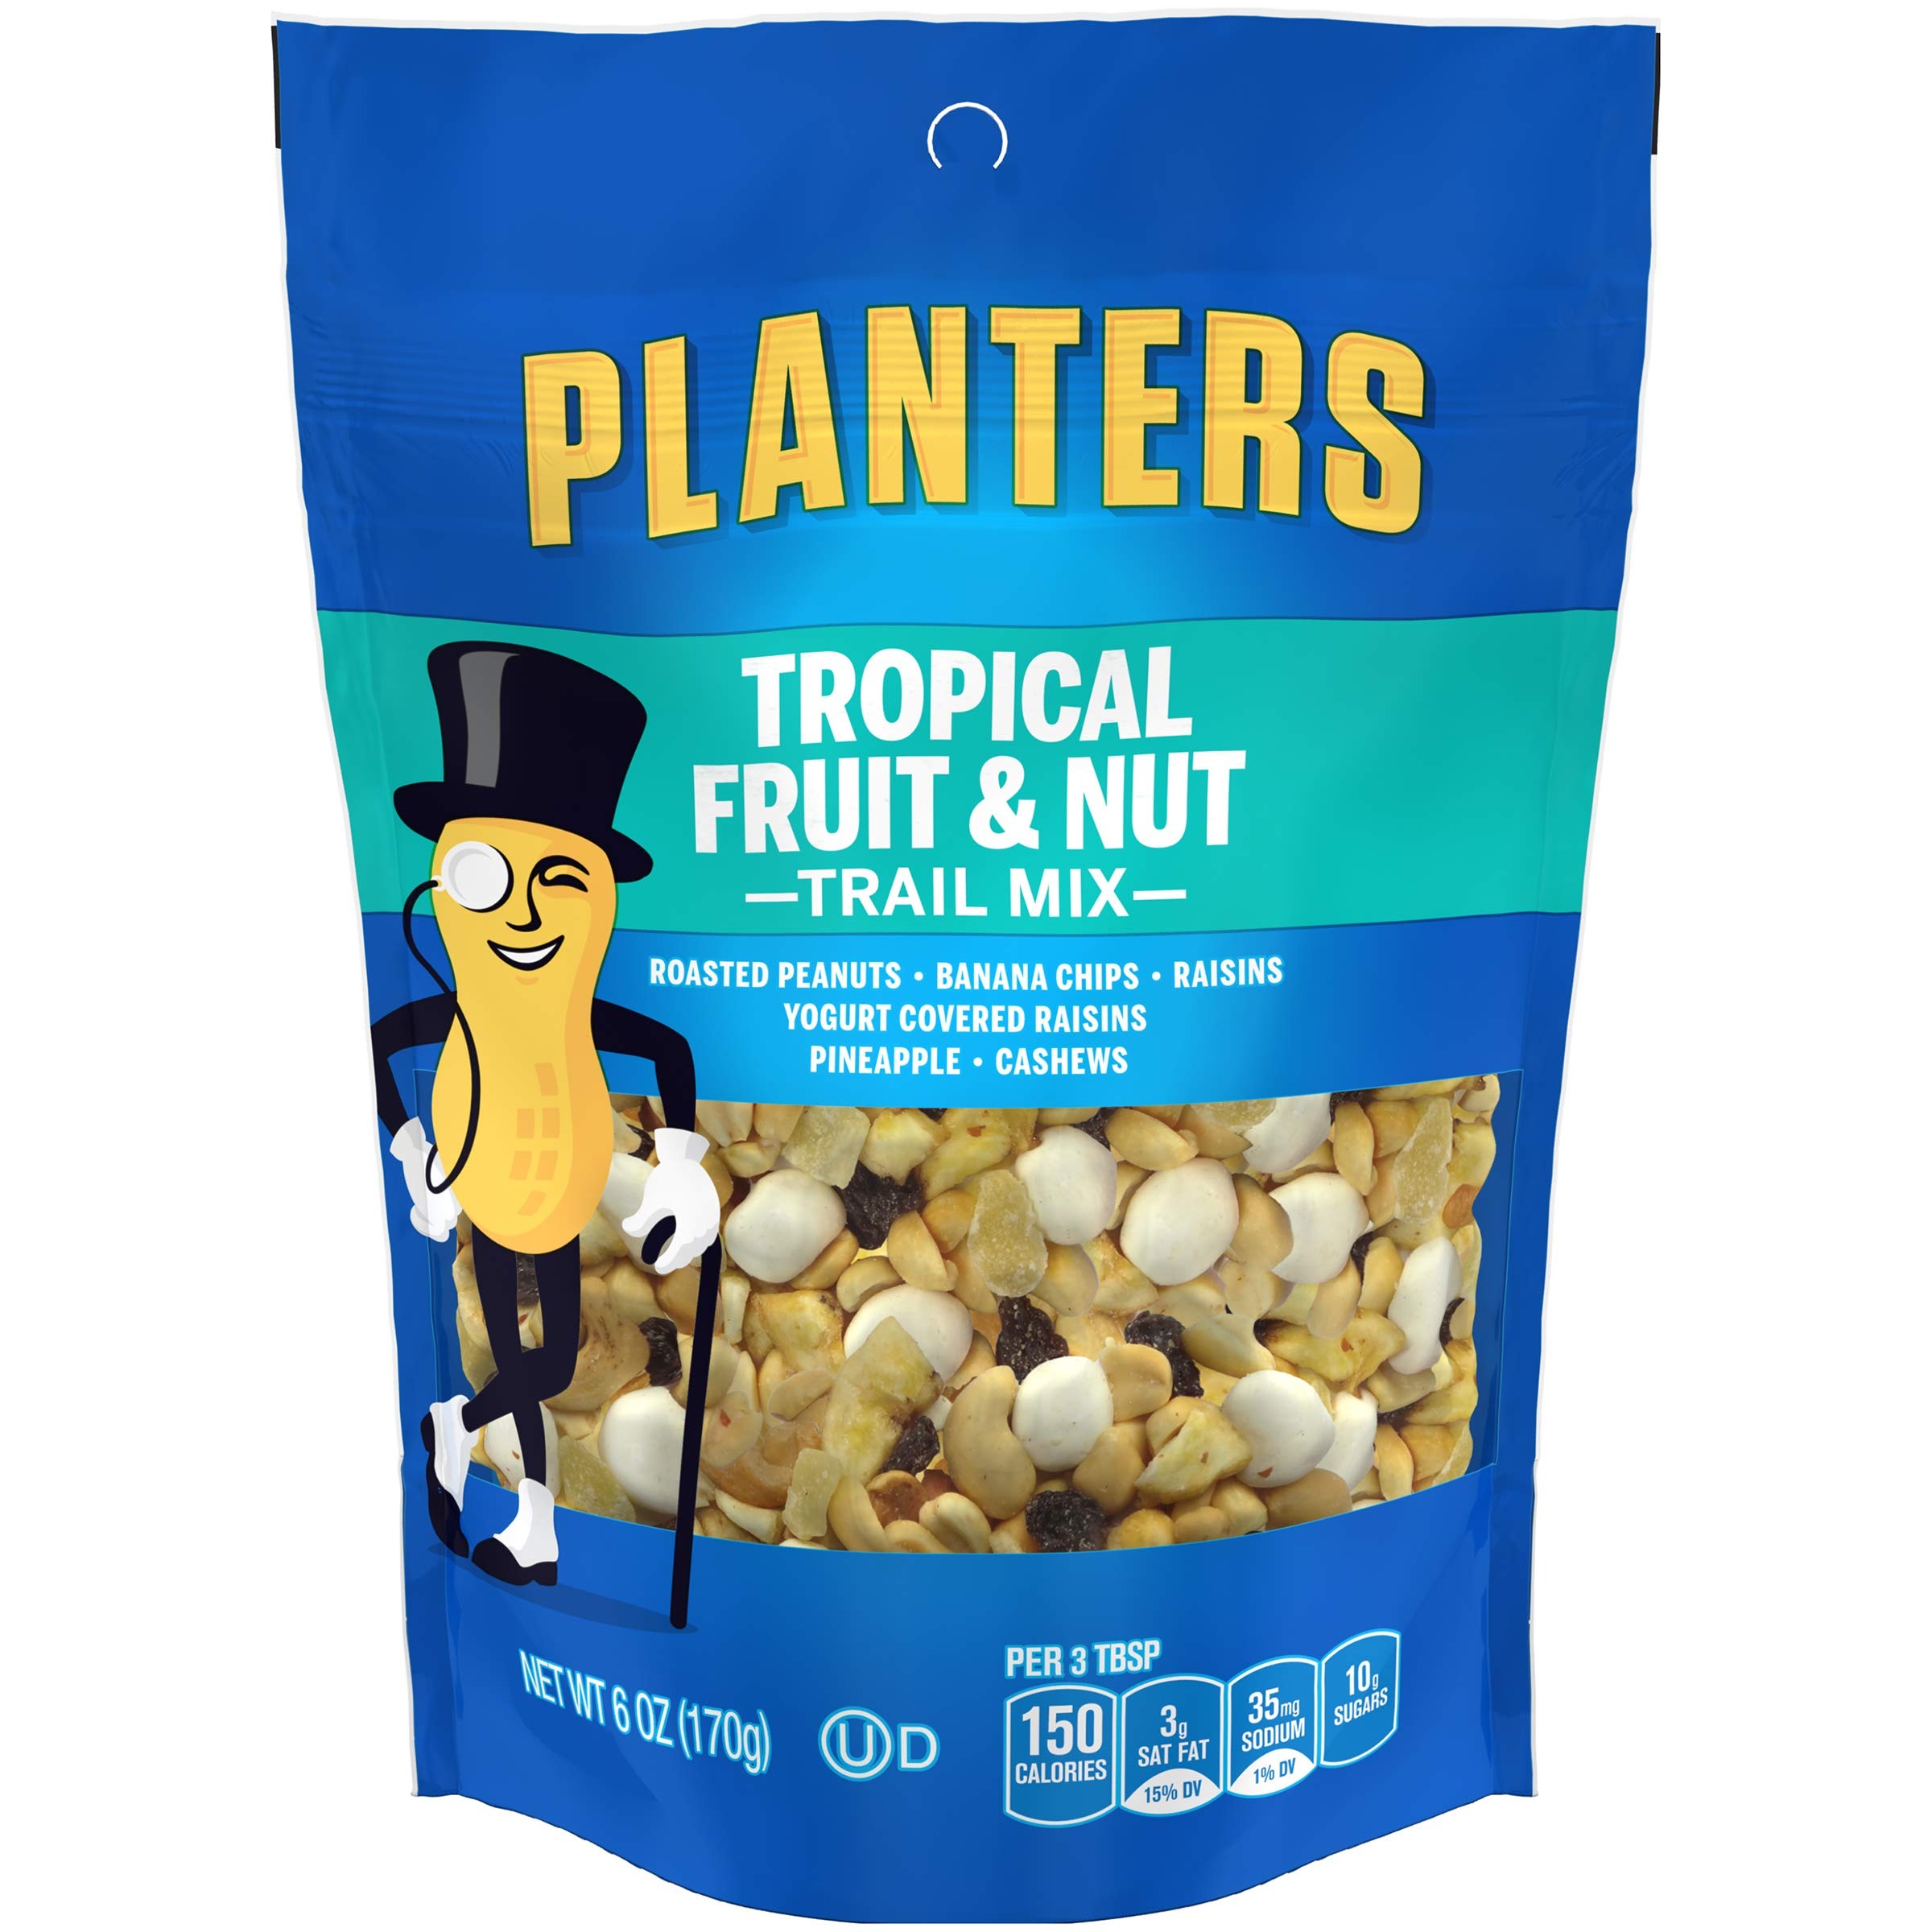
Item Name: 6Z PLTRS TM FRUT & NUT
Value: 6.0
Unit: Ounce

Price: 12.19